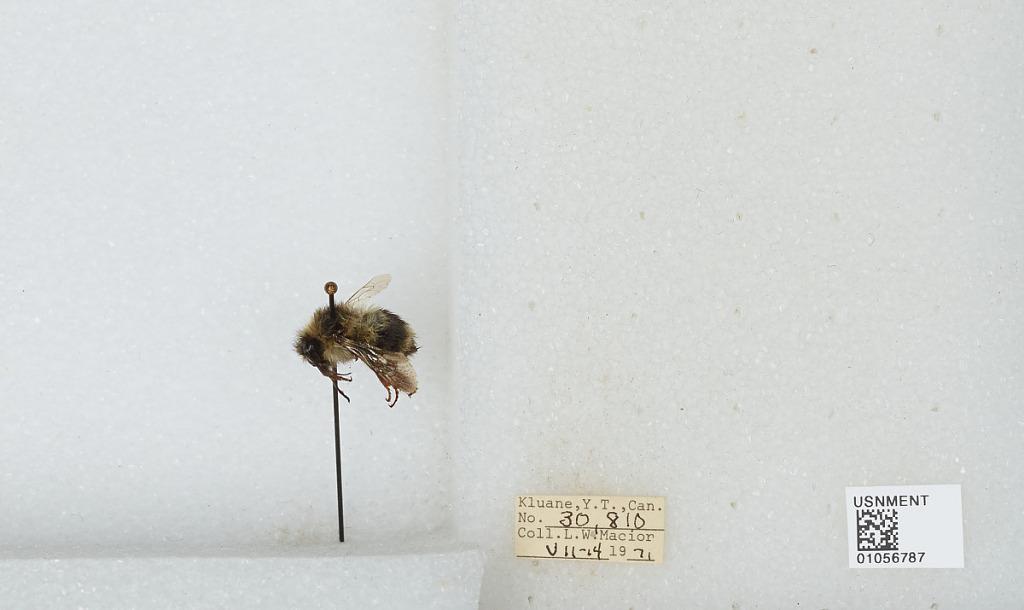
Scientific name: Bombus bifarius nearcticus
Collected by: L. Macior
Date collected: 1971-7-14
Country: Canada
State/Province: Yukon Territory
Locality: Kluane
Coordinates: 60.75, -139.5